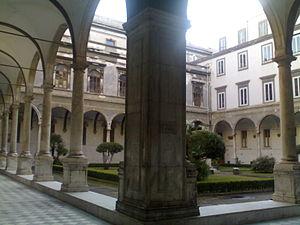
Les Archives d'État de Naples sont des archives d'État italiennes concernant l'Italie méridionale du Xᵉ siècle à aujourd'hui, situées à Naples dans les cloîtres du monastère des saints Severino et Sossio.